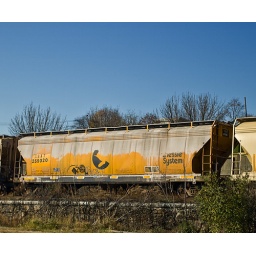
A very weathered Chessie car on a CSX train in Newburgh New York